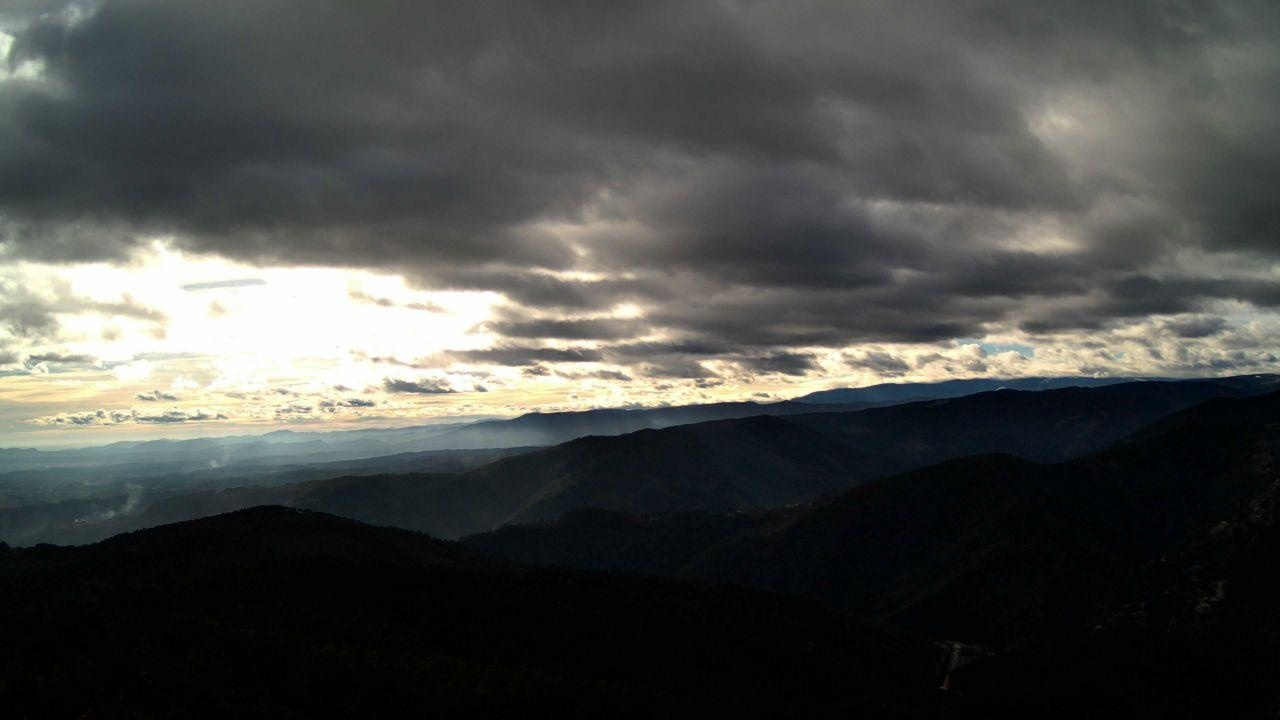
Fire: no
Smoke: yes